Sport in Brazil

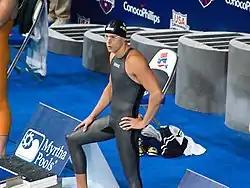
Cielo at the 2009 US National Championships in Indianapolis.

Swimming is very popular in Brazil. Being a sport usually recommended for children, and suitable for a country with a tropical climate like Brazil, swimming has grown and started to produce important sporting icons. Although the country had some success with swimmers like Piedade Coutinho, Tetsuo Okamoto, Manuel dos Santos and José Fiolo, the sport started to become more popular with Djan Madruga, Rômulo Arantes and Ricardo Prado in 1970s and 1980s; going through Gustavo Borges and Fernando Scherer in the 1990s, Brazilian swimming today manufactures great talents in succession.